Neglected tropical diseases

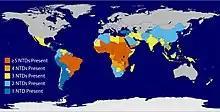
Global overlap of six of the common NTDs, specifically guinea worm disease, lymphatic filariasis, onchocerciasis, schistosomiasis, soil-transmitted helminths, and trachoma, in 2011

The distribution of neglected tropical disease disproportionally affects about one billion of the world's poorest populations, causing mortality, disability, and morbidity. Lack of funding, resources, and attention can result in treatable and preventable diseases causing death. Factors like political dynamics, poverty, and geographical conditions can make the delivery of NTD control programs difficult. Intersectional collaboration of poverty reduction policies and neglected tropical diseases creates cross-sector approaches to simultaneously address these issues.